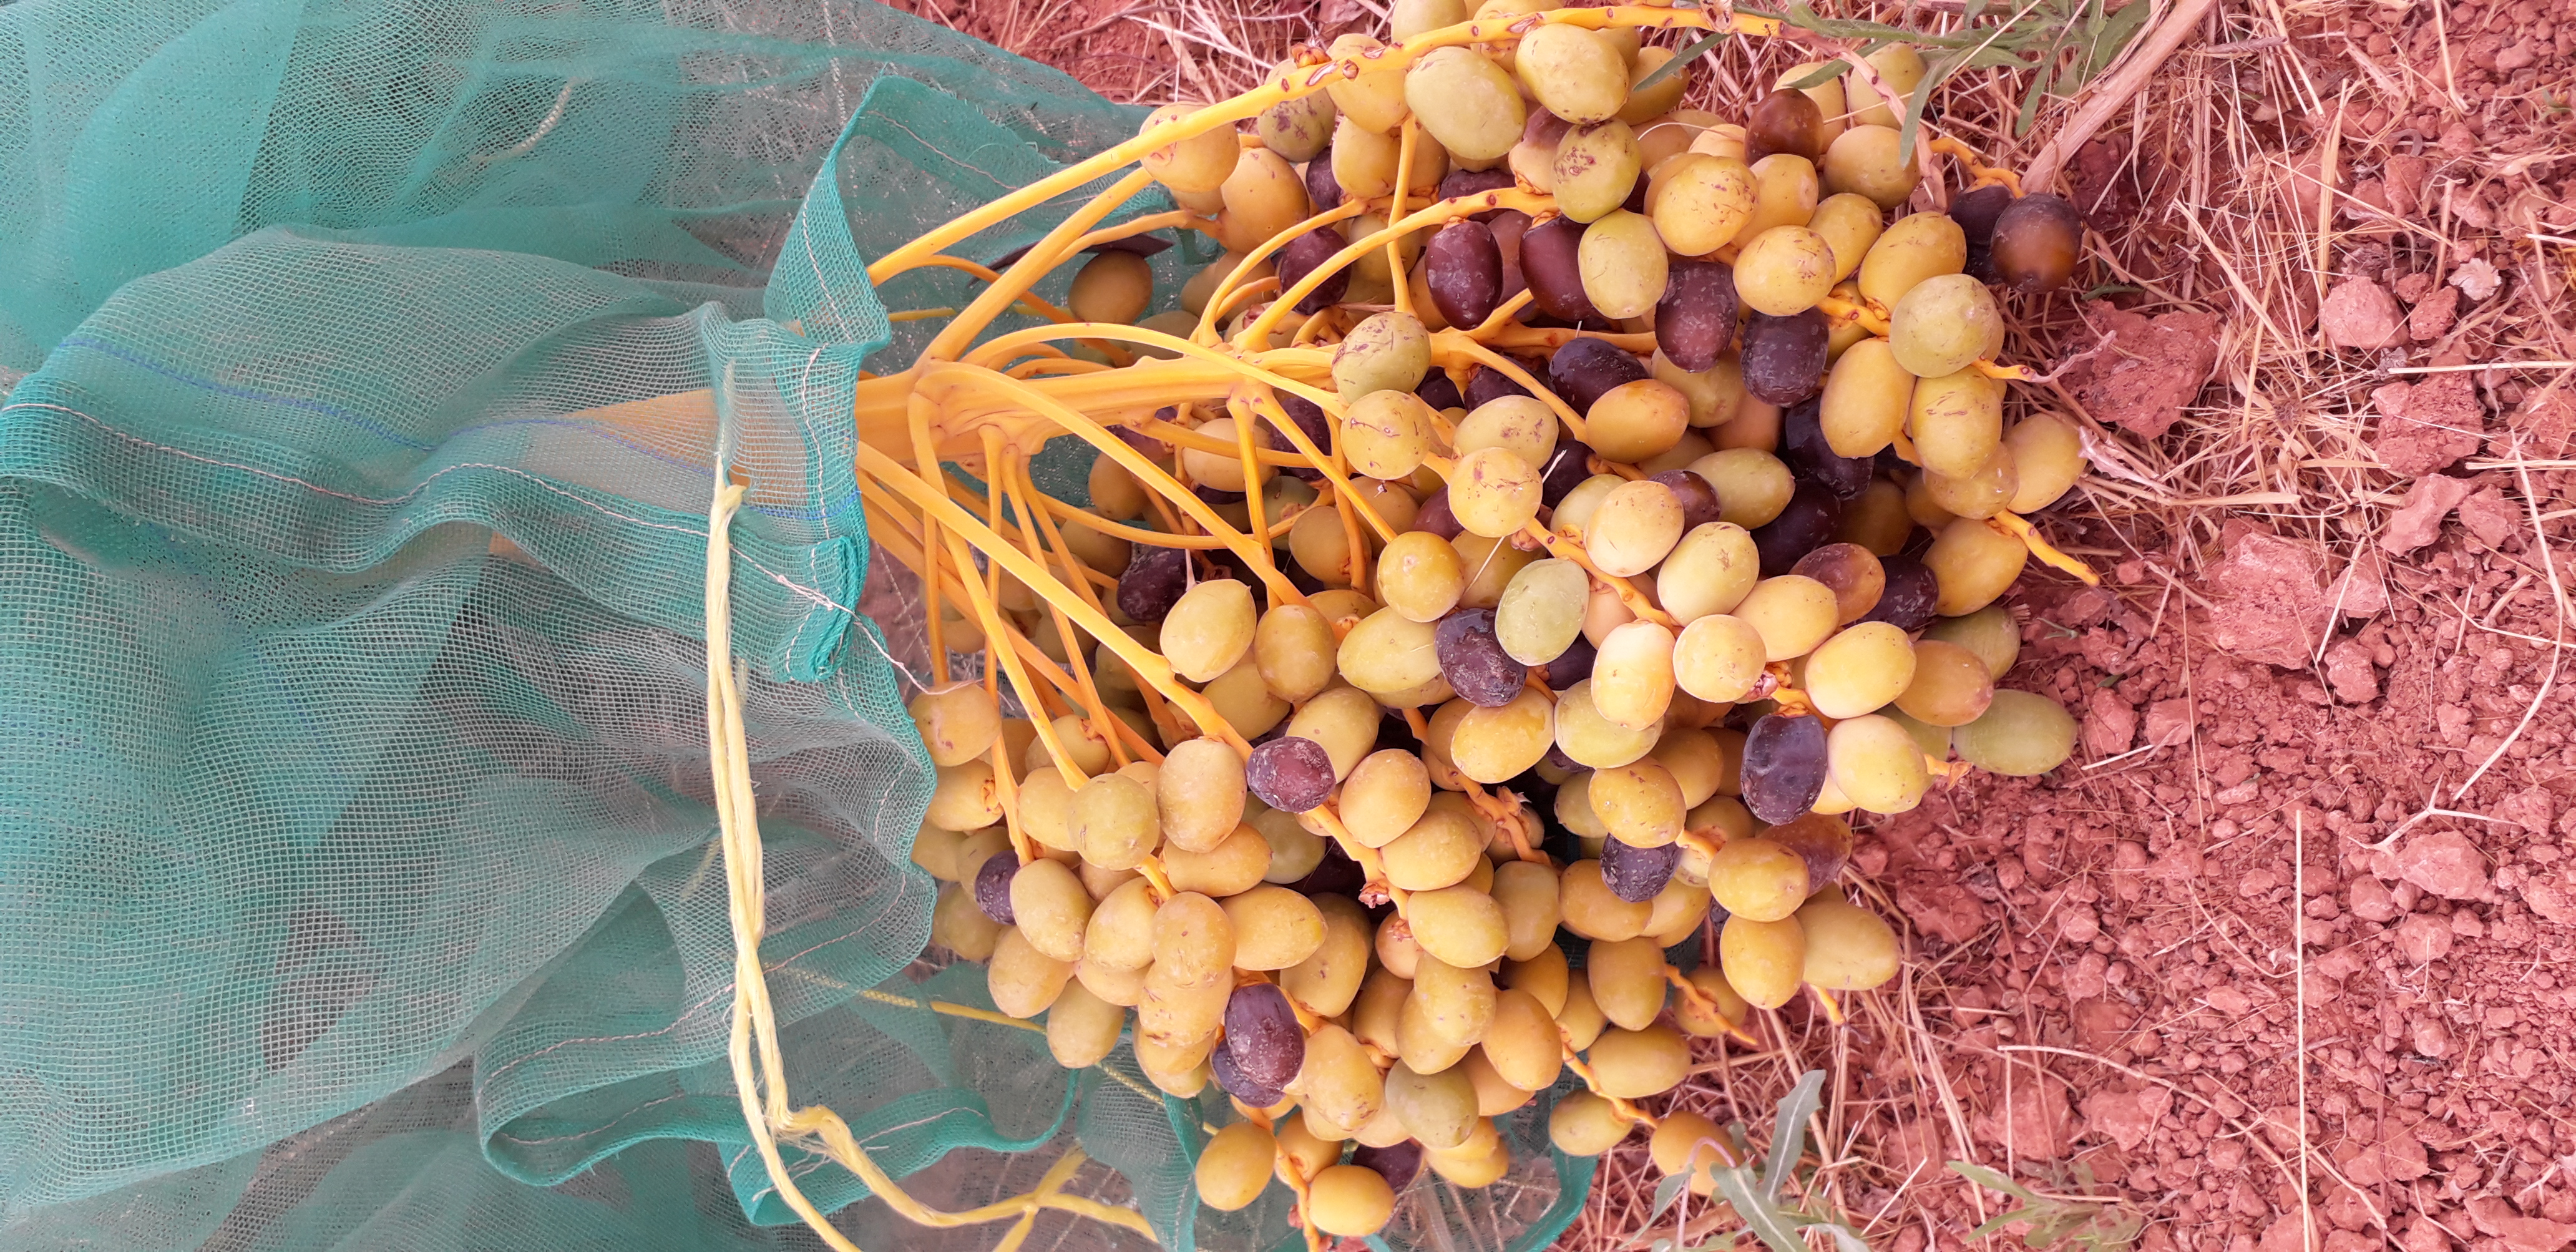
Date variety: kholt